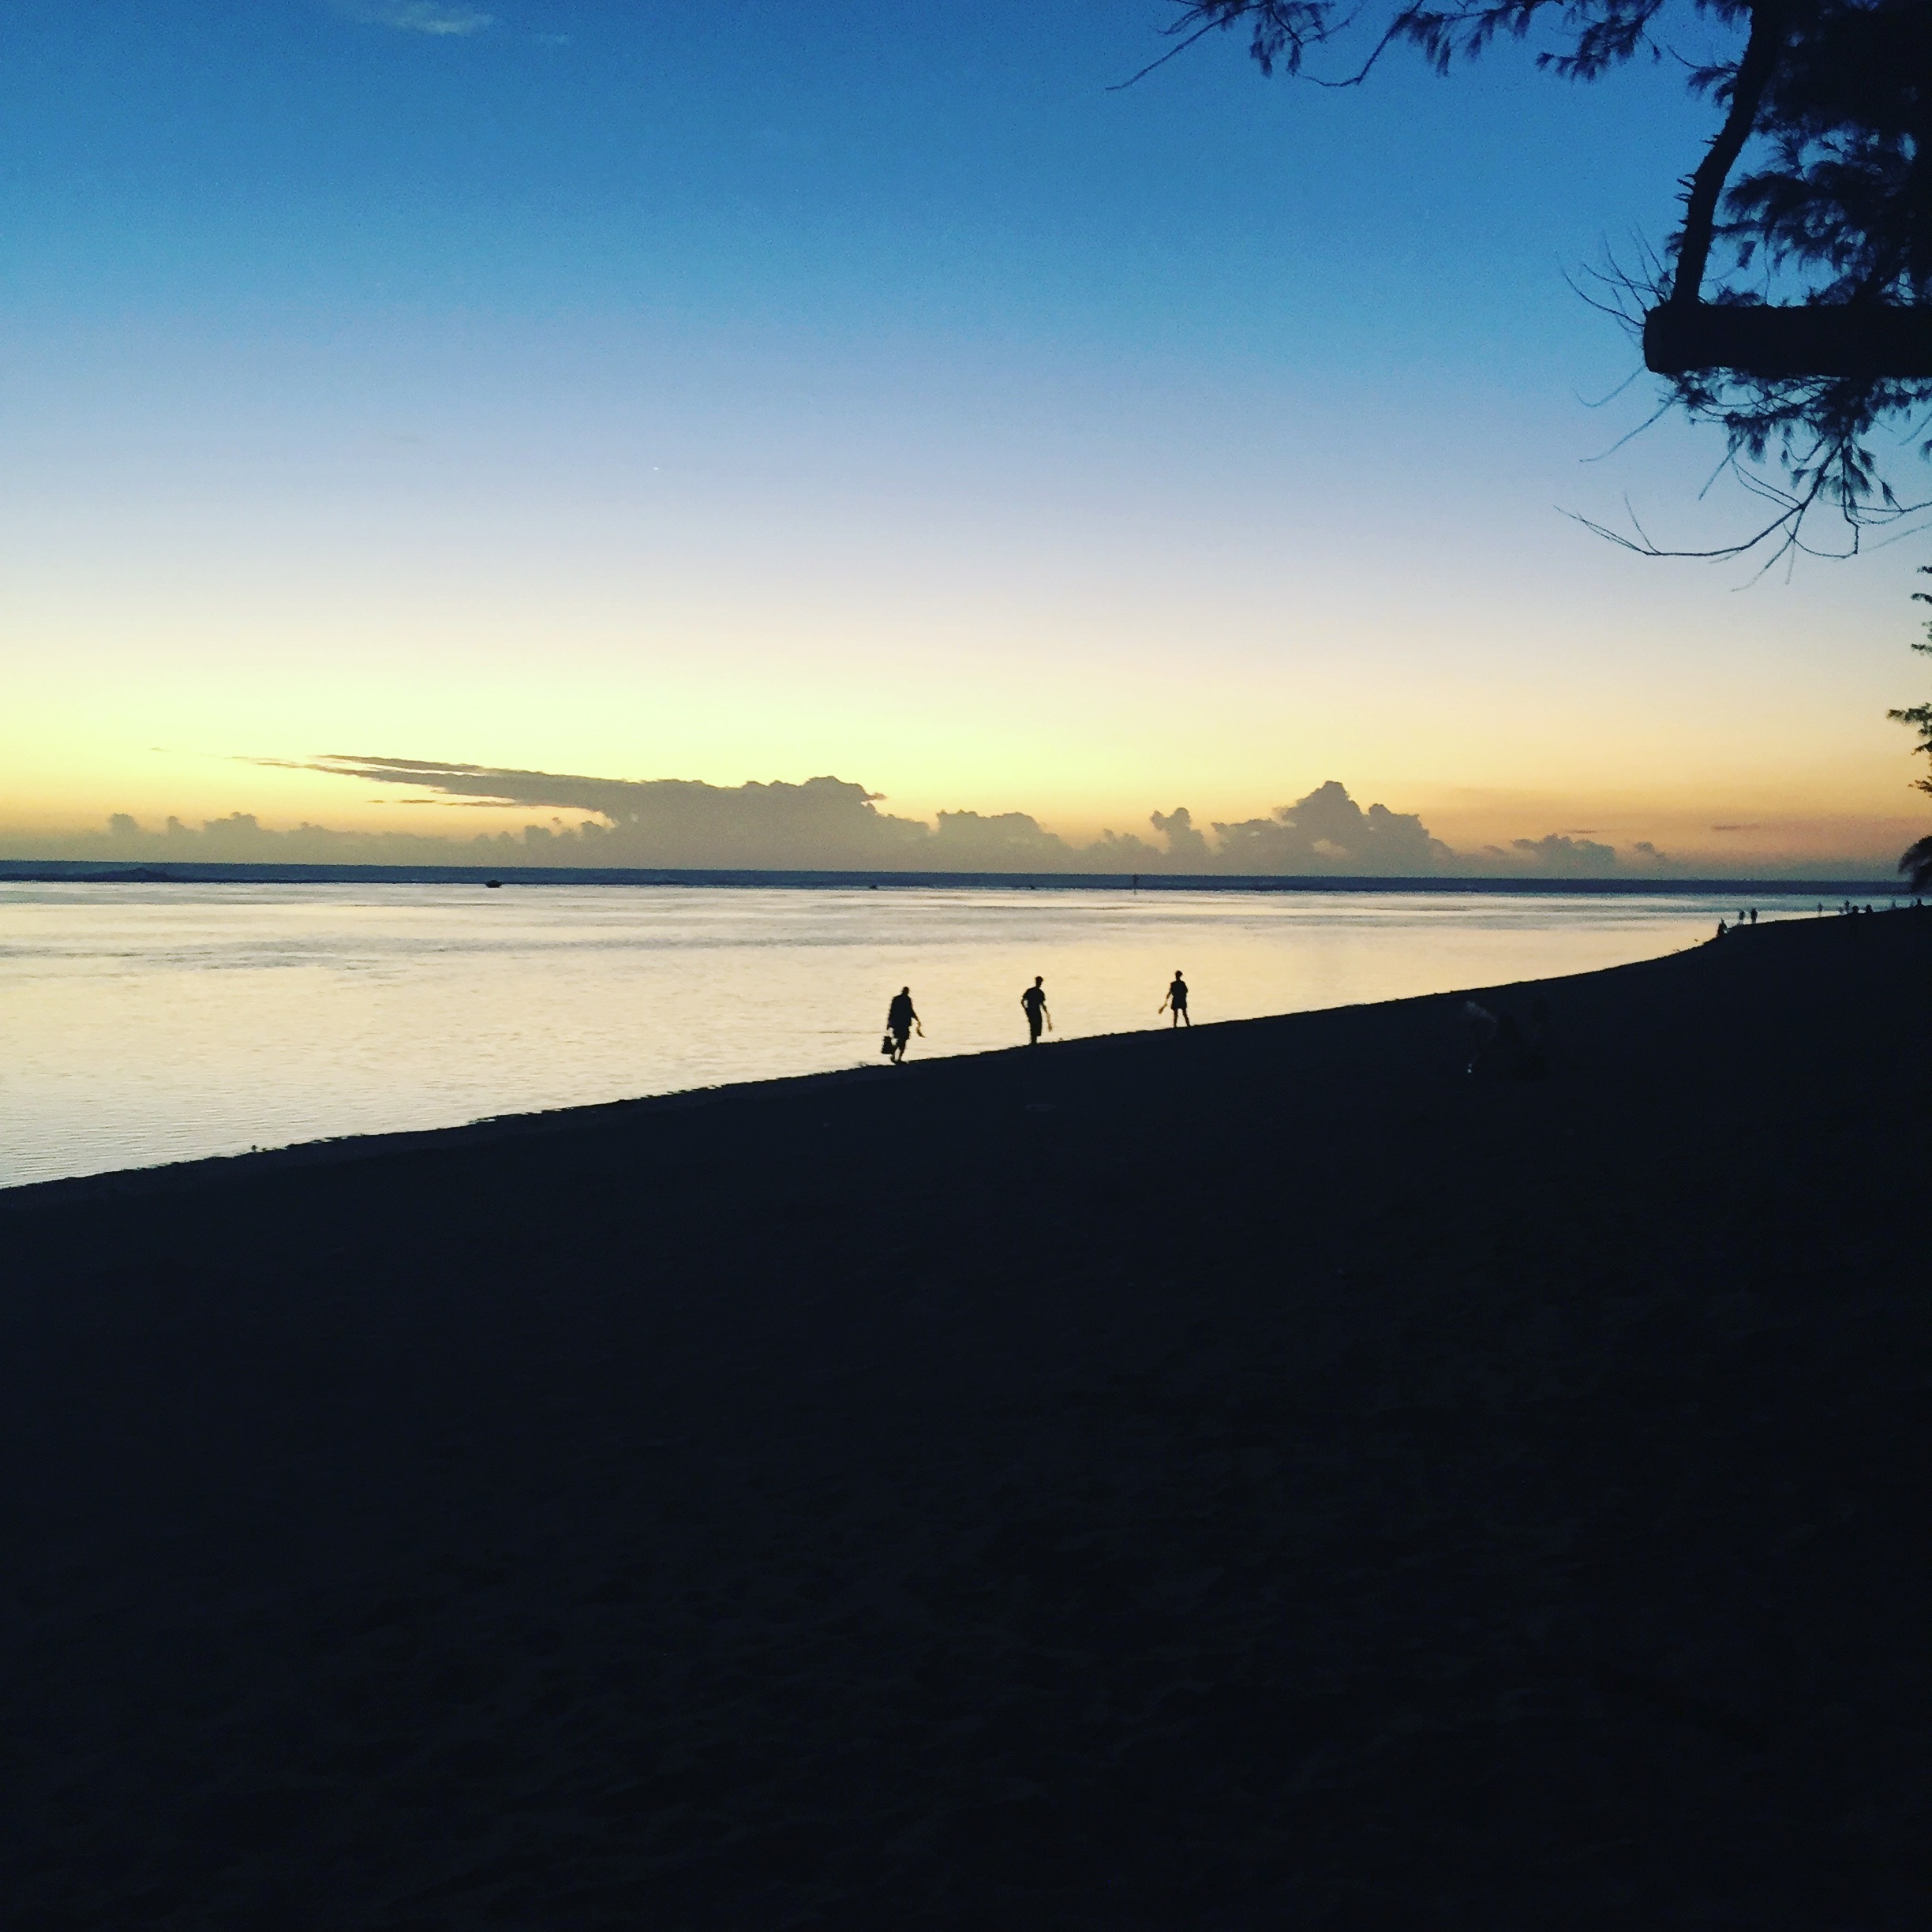
beach, sea, coast, sand, ocean, horizon, cloud, sky, sunrise, sunset, sunlight, morning, shore, wave, lake, dawn, dusk, evening, reflection, bay, body of water, atmospheric phenomenon